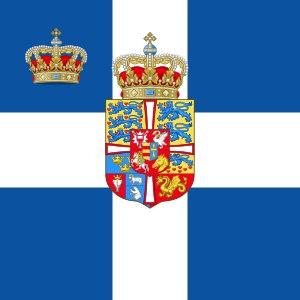
Paul de Grèce est né le 20 mai 1967 à Tatoï, à l'époque où la Grèce était une monarchie. Fils aîné de l’ex-roi Constantin II, il était alors diadoque de Grèce et prince de Grèce et de Danemark. Il continue à faire usage de ces titres pour signifier qu'il reste l'héritier du trône depuis l'abolition de la monarchie. C'est également un homme d'affaires qui travaille dans la finance.
Le diadoque de Grèce ou prince royal de Grèce est l'héritier officiel du trône de Grèce à l'époque contemporaine. Depuis 1973-1974 et l'abolition de la monarchie, il ne s'agit plus que d'une sorte de titre de courtoisie.